Chloralkali process

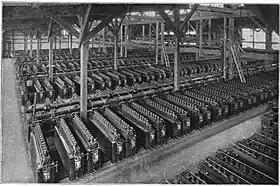
Cell room of a chlor-alkali plant ca. 1920

The chloralkali process (also chlor-alkali and chlor alkali) is an industrial process for the electrolysis of sodium chloride (NaCl) solutions. It is the technology used to produce chlorine and sodium hydroxide (caustic soda), which are commodity chemicals required by industry. Thirty five million tons of chlorine were prepared by this process in 1987. In 2022, this had increased to about 97 million tonnes. The chlorine and sodium hydroxide produced in this process are widely used in the chemical industry.